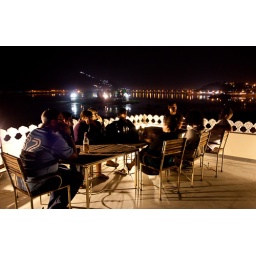
We're on the roof of our hotel looking over the Fateh Sagar lake